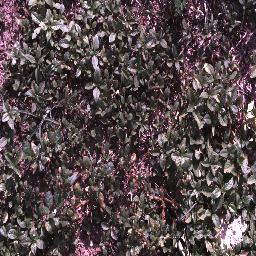
Label: negative